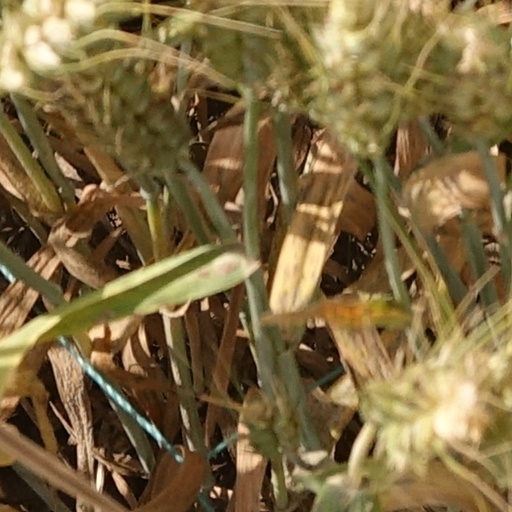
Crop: wheat